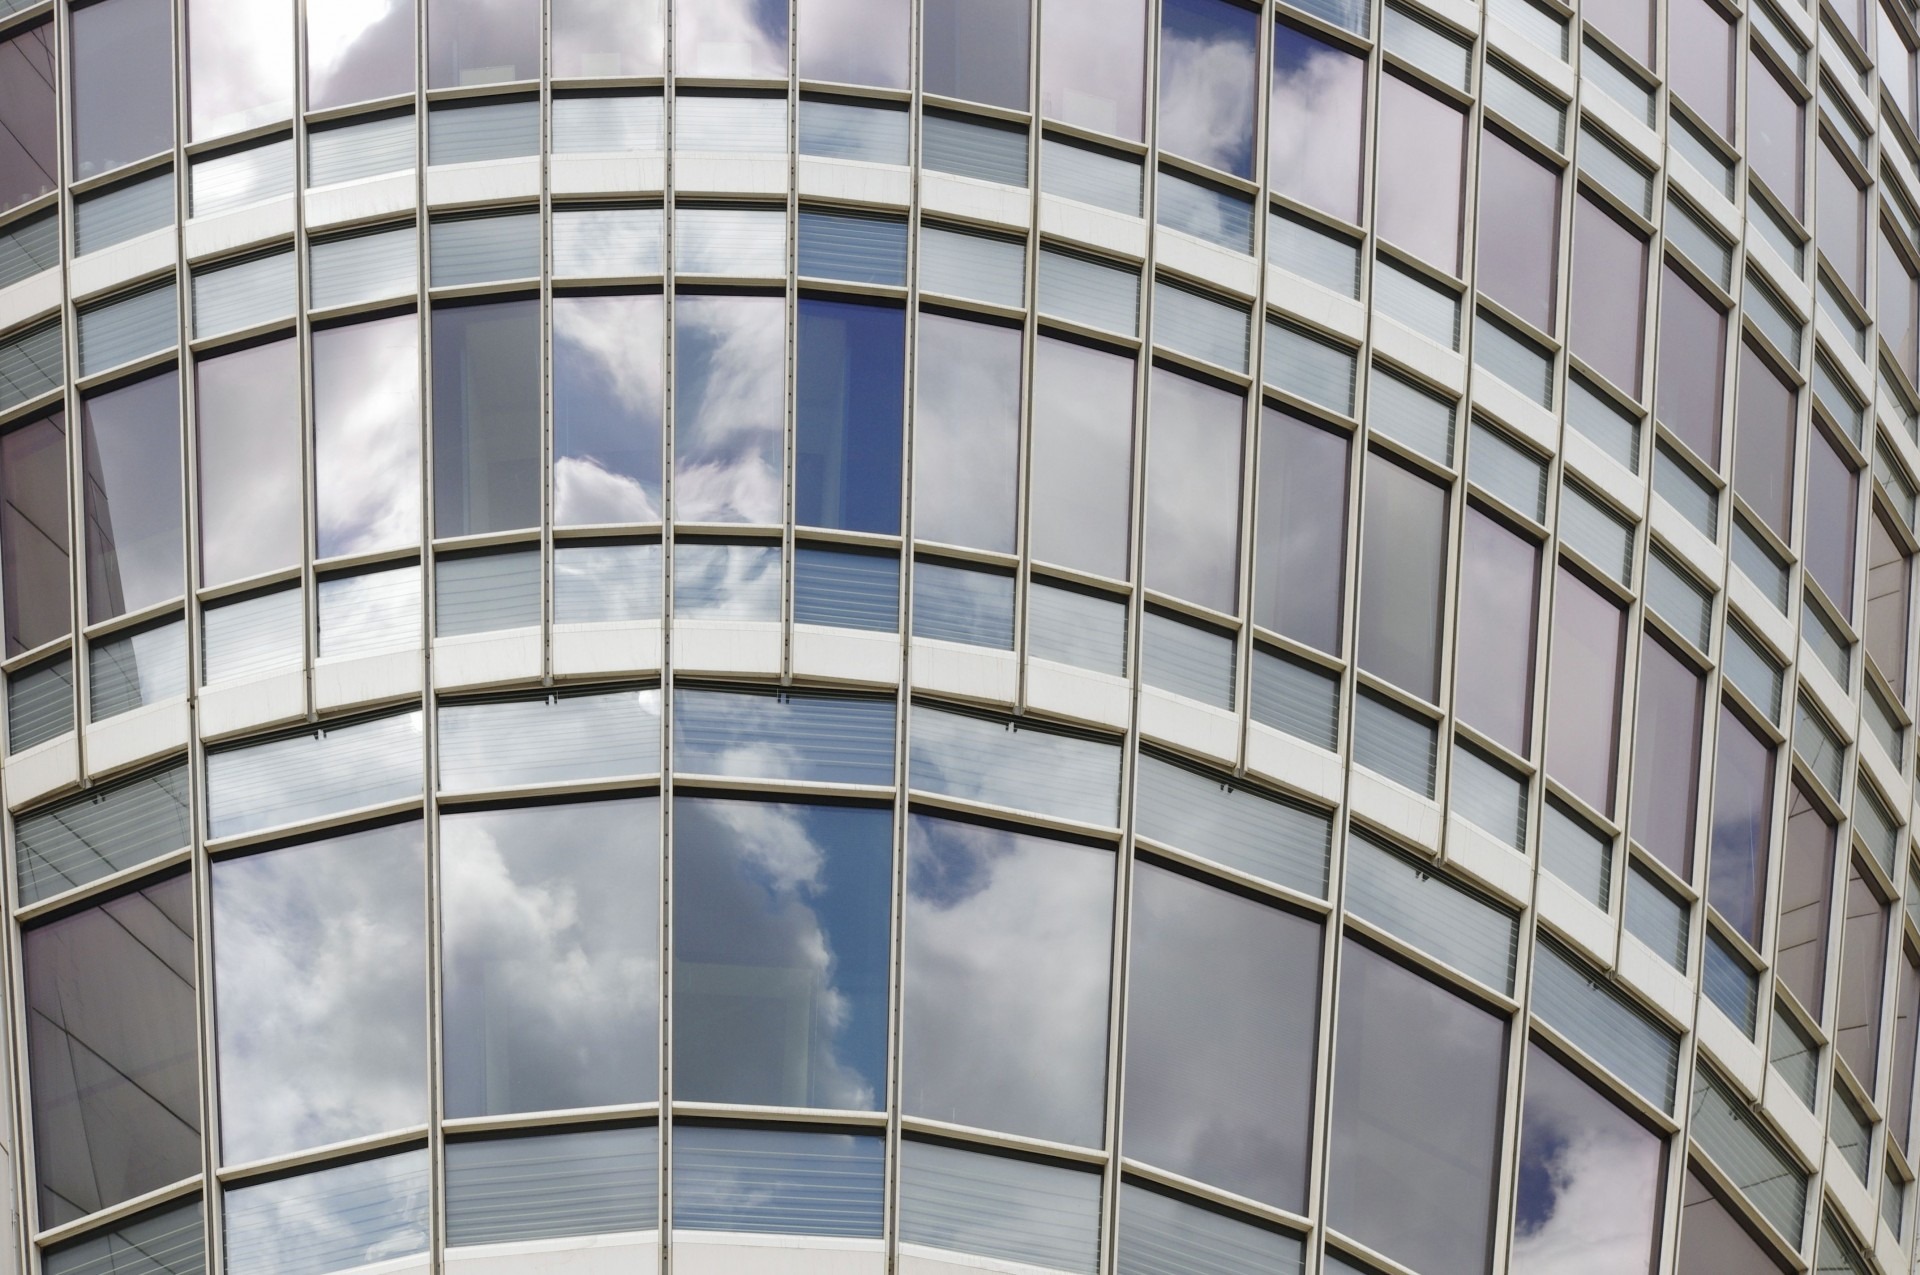
work, architecture, window, glass, city, skyscraper, construction, facade, tall building, grind, windows, symmetry, beauty, offices, dome, shape, headquarters, daylighting, urban area, down town, bullet shape